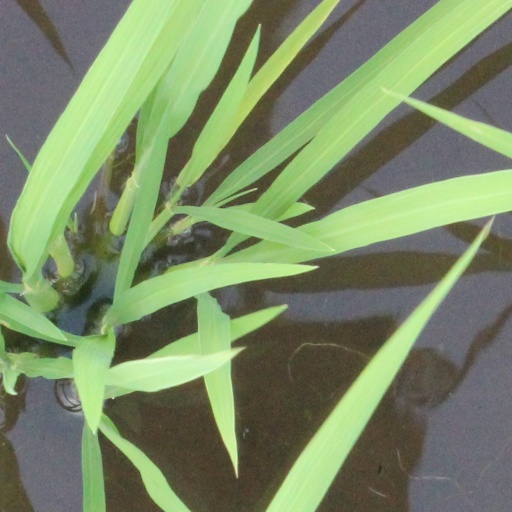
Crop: rice